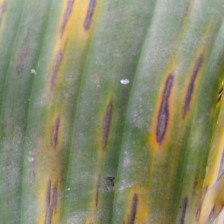
Label: sigatoka